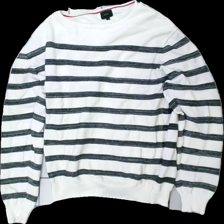
View: front
Type: Sweater
Category: Men
Brand: Not in the list
Brand text on label: izco
Colors: Grey, White
Material: 100% bomull
Pattern: Striped
Cut: C-collar
Size: XL
Season: All
Price range: <50
Recommended usage: Reuse
Description: randig sweater